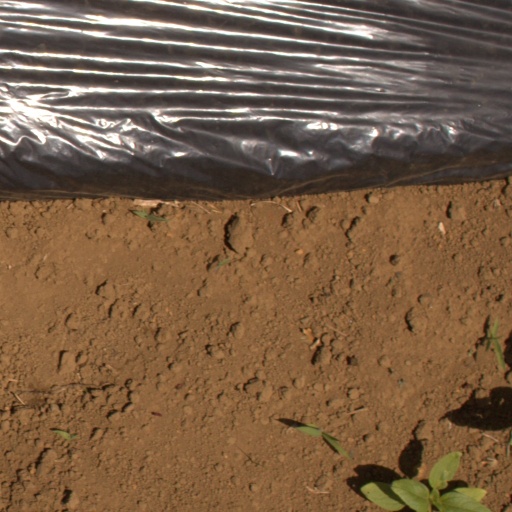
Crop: Jerusalem artichoke